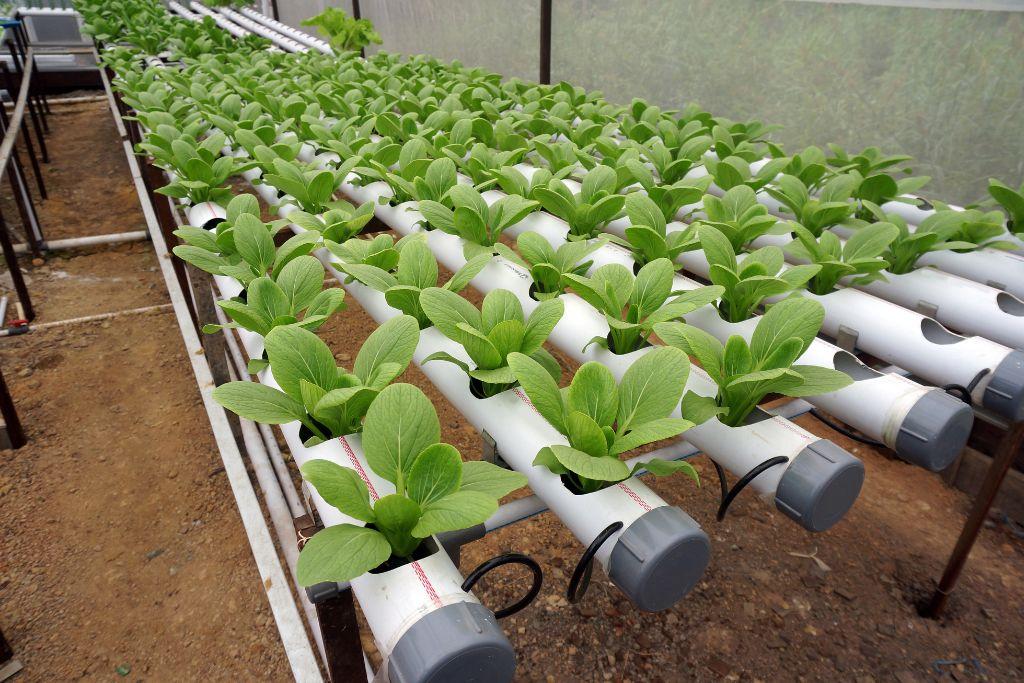
Mimea iliyopandwa katika mabomba yaliyotobolewa, vilevile yanapitisha maji ambayo yanatumia njia ya kisasa ya kilimo ijukanayo kwa jina la haidroponiki.